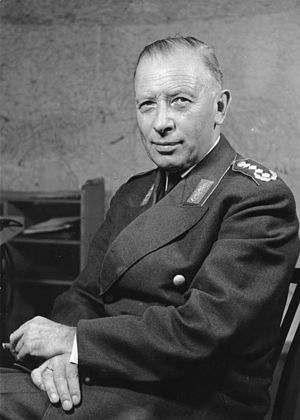
Adolf Heusinger
Adolf Heusinger var en tysk officer. Han var general under 2. verdenskrig og blev senere den første generalinspektør i Bundeswehr i Forbundsrepublikken Tyskland efter krigen. Han tjenstgjorde som den første tysker som medlem af Nato's militærkomite fra 1961, og senere fra 1963, hvor han var formand for komitéen. Han gik af på pension i 1964.